Describe the emotion expressed in this image:  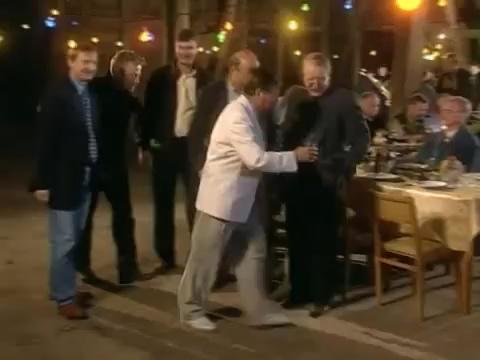
This person displays Pain, valence and arousal with low intensity.